Zeus

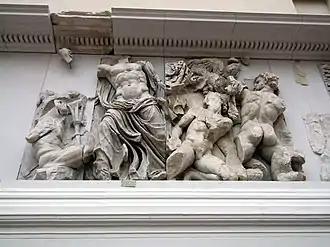
Zeus (centre-left) battles against Porphyrion (far-right), detail of the Gigantomachy frieze from the Pergamon Altar, Pergamon Museum, Berlin.

Upon assuming his place as king of the cosmos, Zeus's rule is quickly challenged. The first of these challenges to his power comes from the Giants, who fight the Olympian gods in a battle known as the Gigantomachy. According to Hesiod, the Giants are the offspring of Gaia, born from the drops of blood that fell on the ground when Cronus castrated his father Uranus; there is, however, no mention of a battle between the gods and the Giants in the "Theogony". It is Apollodorus who provides the most complete account of the Gigantomachy. He says that Gaia, out of anger at how Zeus had imprisoned her children, the Titans, bore the Giants to Uranus. There comes to the gods a prophecy that the Giants cannot be defeated by the gods on their own, but can be defeated only with the help of a mortal; Gaia, upon hearing of this, seeks a special "pharmakon" (herb) that will prevent the Giants from being killed. Zeus, however, orders Eos (Dawn), Selene (Moon) and Helios (Sun) to stop shining, and harvests all of the herb himself, before having Athena summon Heracles. In the conflict, Porphyrion, one of the most powerful of the Giants, launches an attack upon Heracles and Hera; Zeus, however, causes Porphyrion to become lustful for Hera, and when he is just about to violate her, Zeus strikes him with his thunderbolt, before Heracles deals the fatal blow with an arrow.